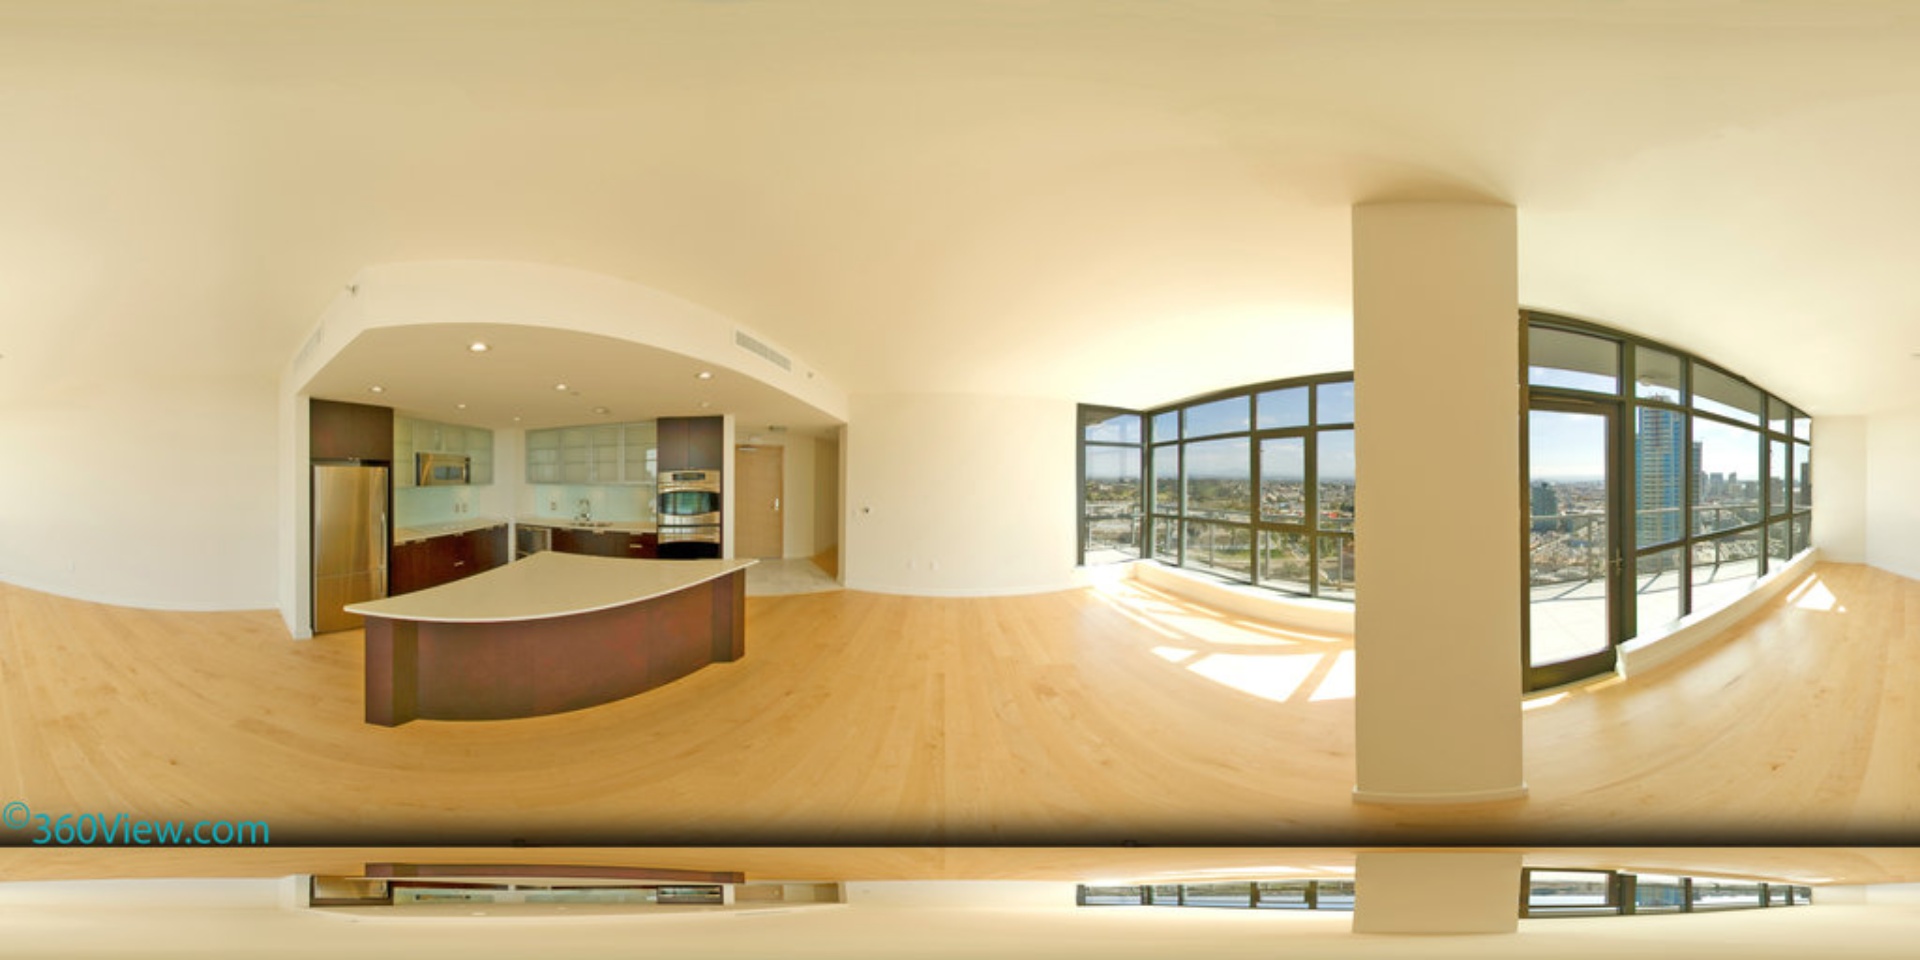
Referred object: the stainless steel refrigerator by the kitchen island

Referred object: turn slightly left to face the kitchen island

Referred object: the pillar opposite the kitchen island